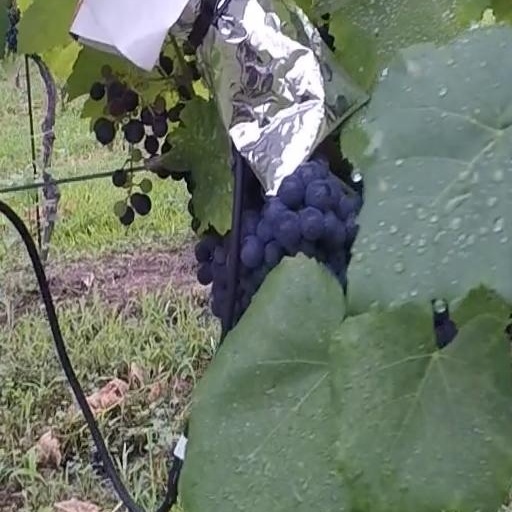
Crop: grape